List of open-source mobile phones

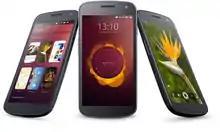
Phones sold with Ubuntu Touch

Some hardware components used in phones require drivers (or firmware) to run. For many components, only proprietary drivers are available (open source phones usually seek components with open drivers.) If firmware is not updatable and does not have control over any other part of the phone, it might be considered equivalent to part of the hardware. However, these conditions do not hold for cellular modems.